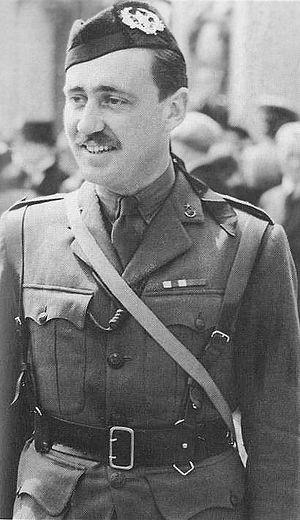
L'opération Biting, aussi connu sous le nom de raid de Bruneval, est un raid britannique de la Seconde Guerre mondiale mené par la Royal Air Force, un régiment de parachutistes, la Royal Navy, et des hommes de troupes spécialement entraînés pour une action de commando. L'opération a lieu sur la falaise de La Poterie-Cap-d'Antifer, sur la côte normande, dans la nuit du 27 au 28 février 1942. Son but était de se saisir des principaux éléments d'un radar allemand, dont les spécifications et la technologie étaient alors inconnues des Alliés, tout en faisant croire à sa destruction.